Vehicle registration plates of the British Overseas Territories

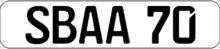
2014 style number plate for Akrotiri and Dhekelia

Montserrat plates start with a letter indicating the type of car ('R' for rental, 'M' for private, etc.), followed by up to four numbers. The background colour can vary but the letters and numbers are always in white.